Roving

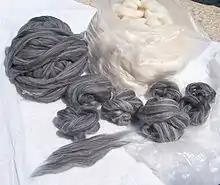
Grey and white wool roving

A roving is a long and narrow bundle of fiber. Rovings are produced during the process of making spun yarn from wool fleece, raw cotton, or other fibres. Their main use is as fibre prepared for spinning, but they may also be used for specialised kinds of knitting or other textile arts.